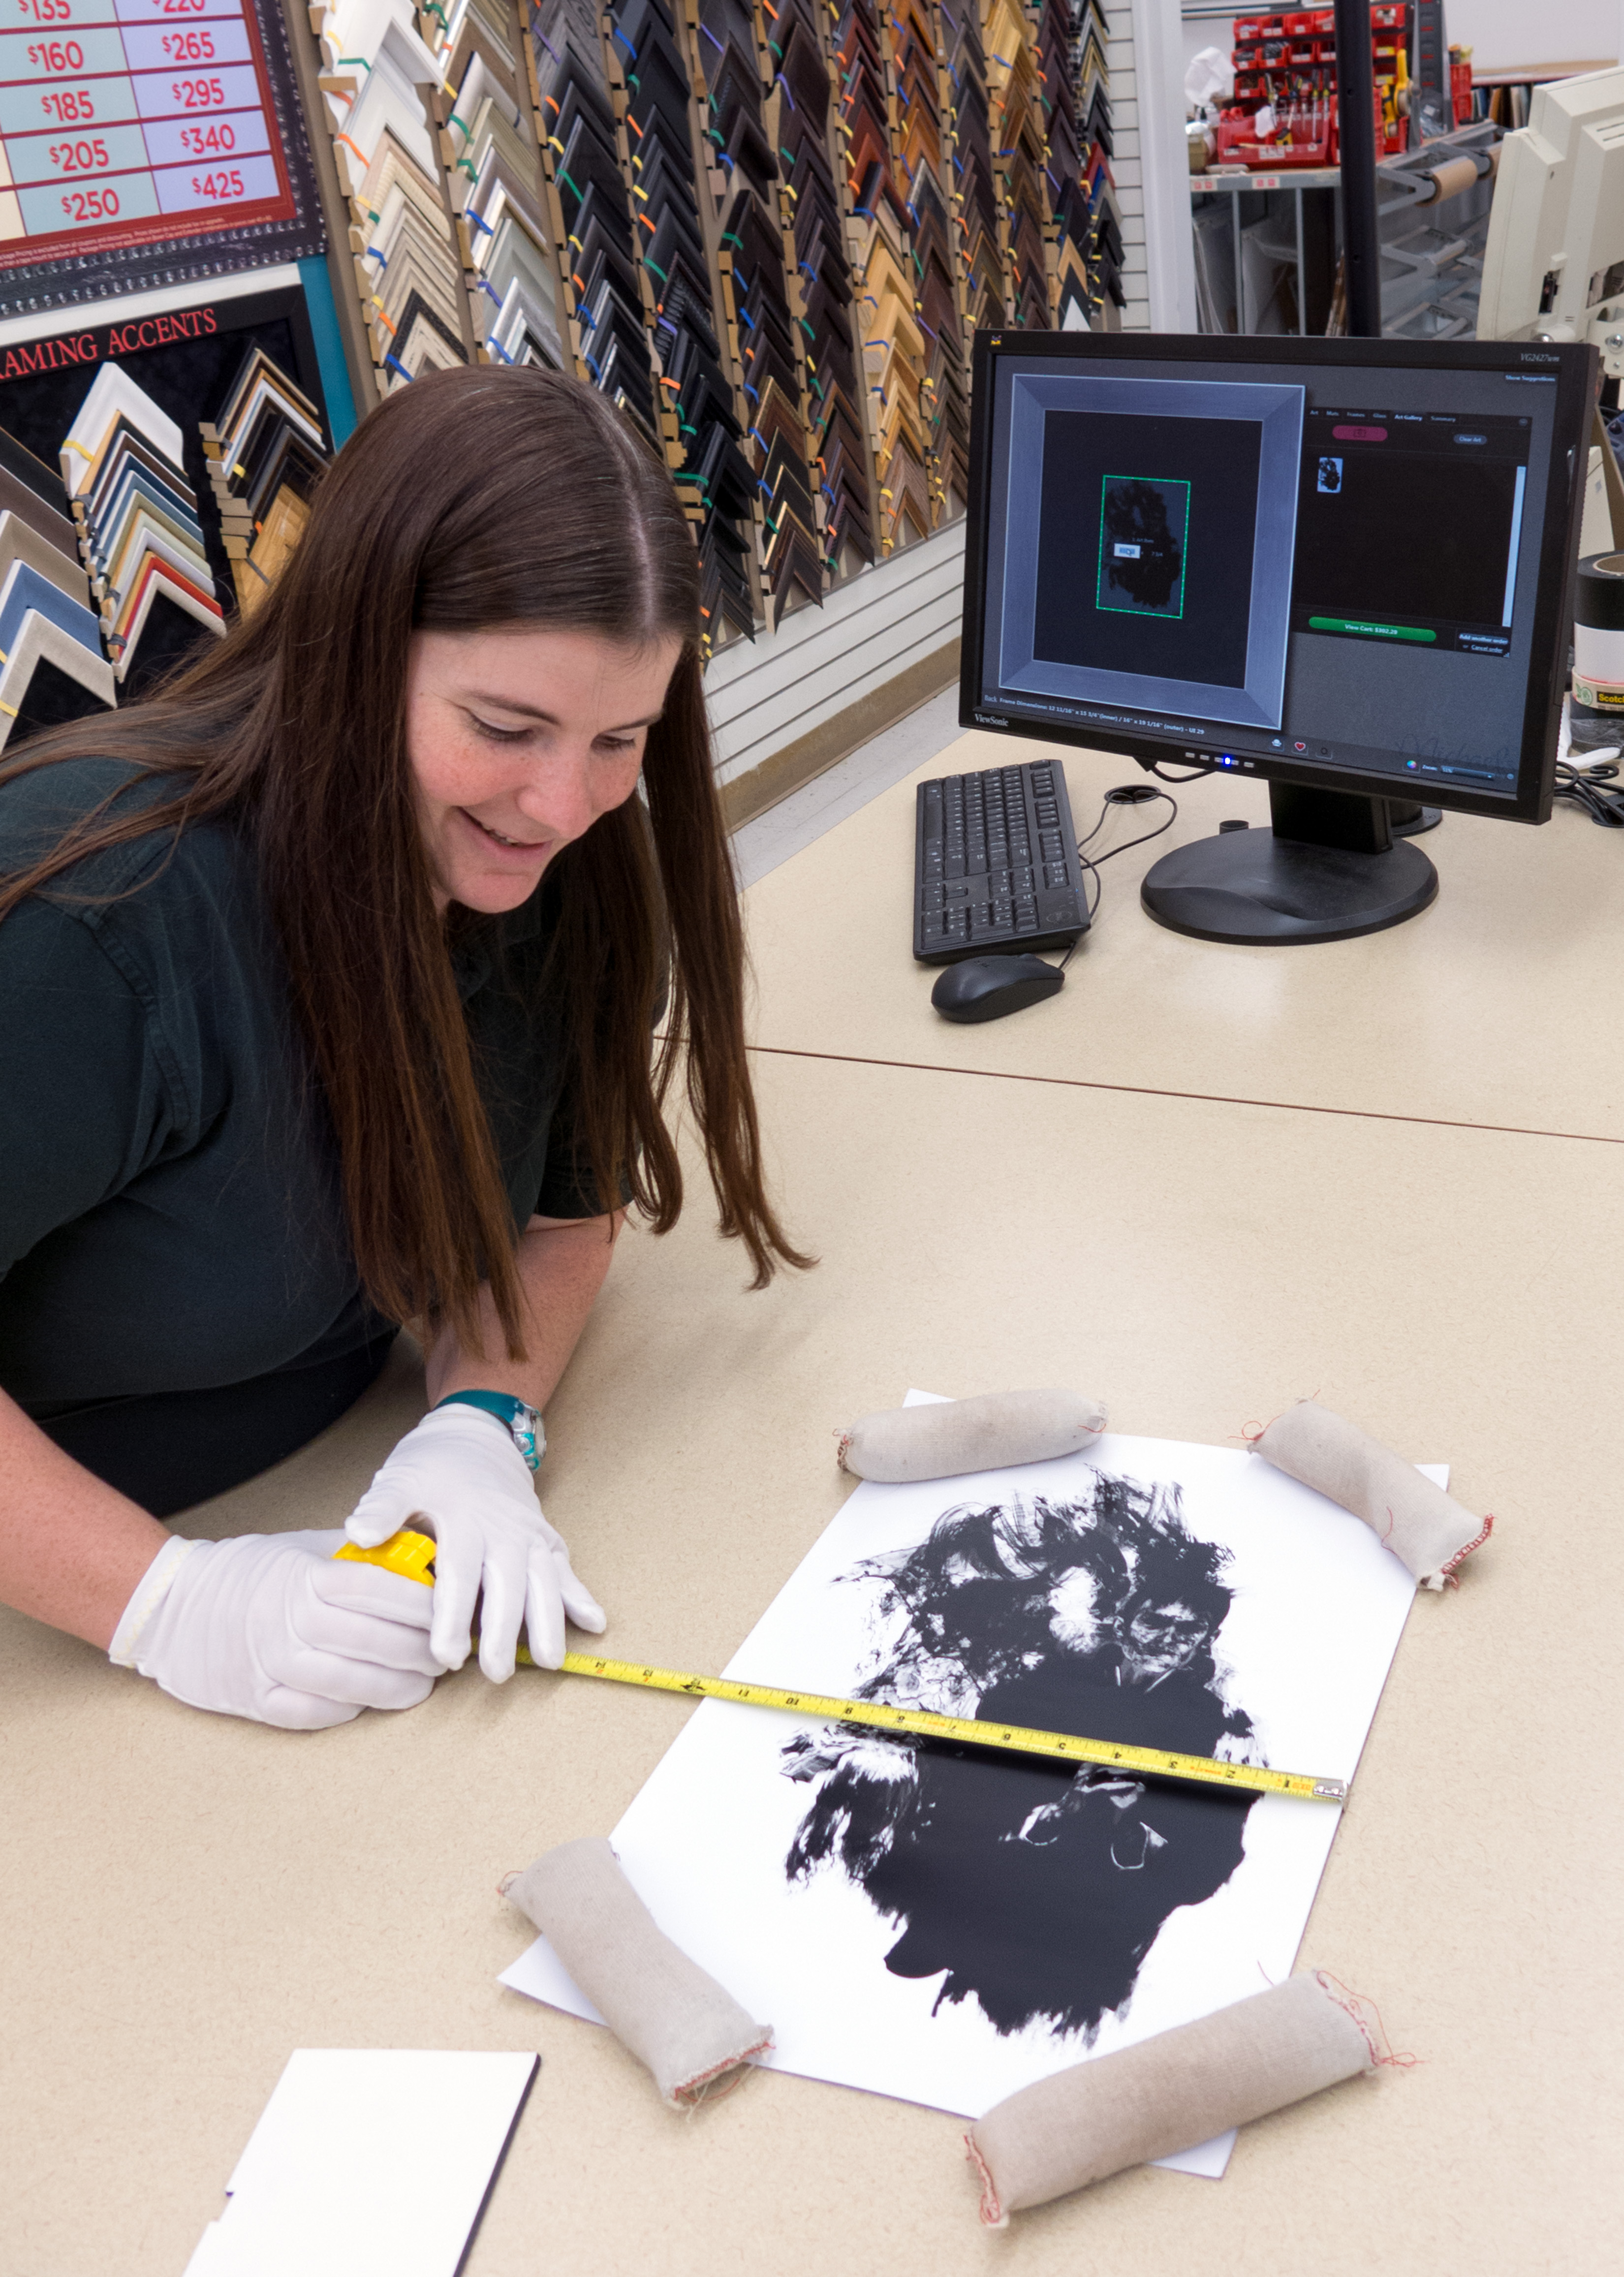
writing, art, design, learning